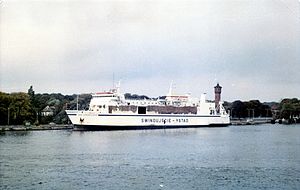
M/S Jan Heweliusz
M/S Jan Heweliusz efter branden i 1986
M/S Jan Heweliusz var en færge ejet af PLO og blev drevet af dets datterselskab PLO EuroAfrica. Færgen var opkaldt efter den kendte polske astronom Johannes Hevelius.